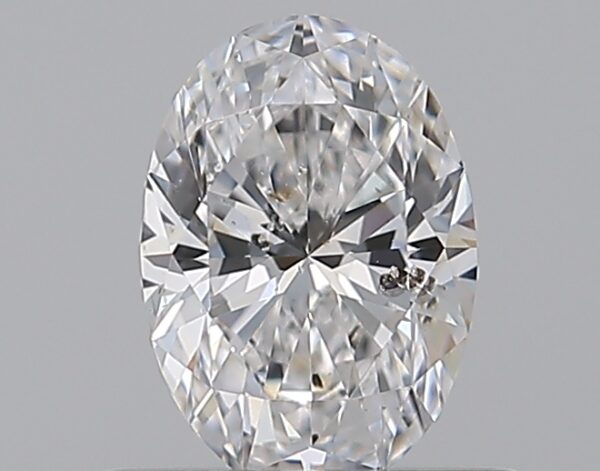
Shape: oval
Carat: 0.5
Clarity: I1
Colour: E
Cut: EX
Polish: EX
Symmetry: VG
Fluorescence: F
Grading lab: GIA
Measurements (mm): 6.23 x 4.39 x 2.79